George Robey

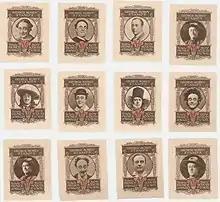
Robey depicted in a collection of Royal Mail stamps issued in 1921 in aid of the Scout Movement

A gap in the Alhambra's schedule allowed Stoll to showcase Robey in a new short film. "George Robey's Day Off" (1919) showed the comedian acting out his daily domestic routines to comic effect, but the picture failed at the box office. The British director John Baxter concluded that producers did not know how best to apply Robey's stage talents to film.